Sharon Prabhakar

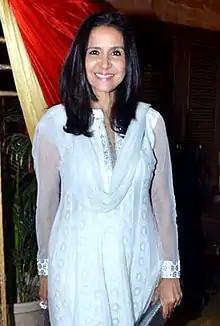

Sharon Prabhakar (born 4 August 1955) is an Indian pop singer, actress and public speaker.